Nykirke

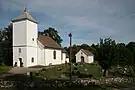
Nykirke Church

The village has a population (2023) of 733 and a population density of .